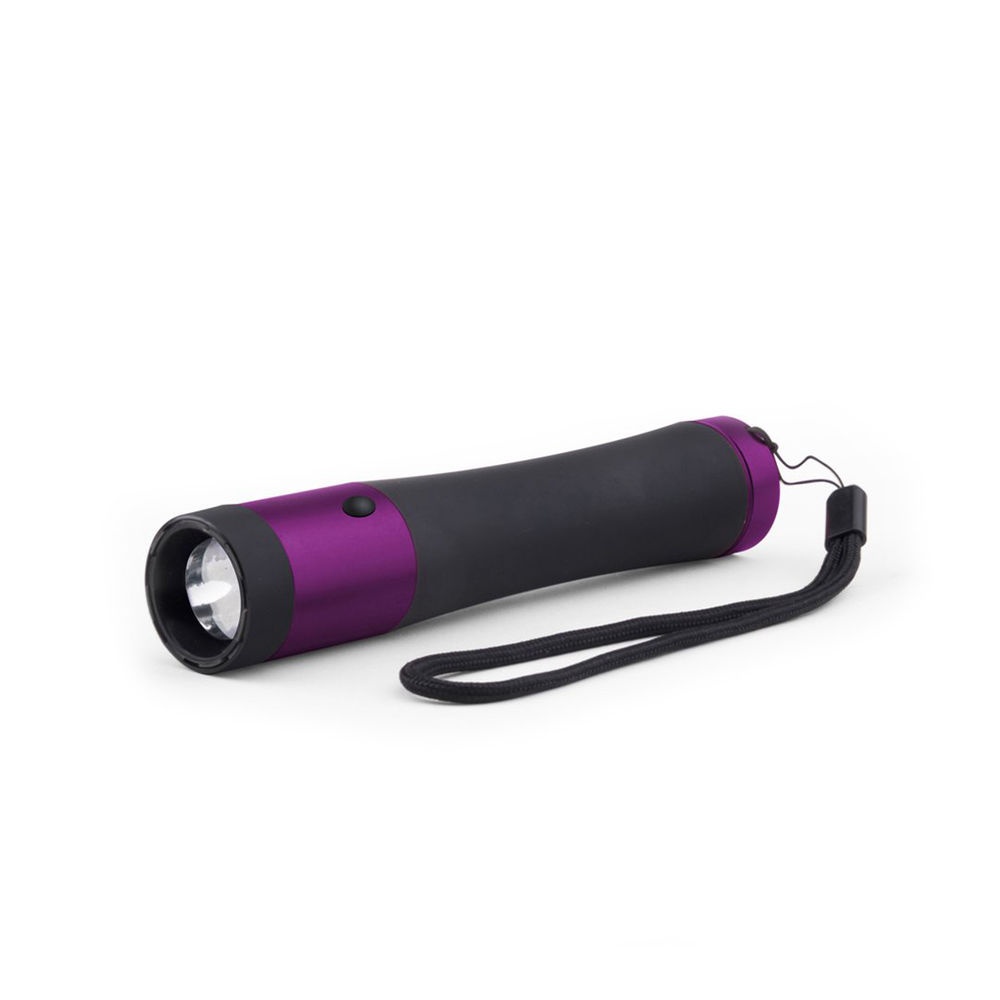
Stun Gun Flashlight - Purple, 200 Lumens, Ivy
Brand: GUARD DOG SECURITY
Stun Gun Flashlight The sleekest, sexiest practical defense flashlight ever designed, the Guard Dog Ivy. Especially designed for your daily carry, whether while taking a stroll or walking to your car at night, the Ivy is your perfect daily companion. With a curved and rubberized body, you can hold the self defense flashlight with ultimate comfort. Turn on the flashlight and a pure white light is visible, capable of temporarily blinding an attacker. With a simple press of the empowering stun gun switch, the Ivy becomes a self defense flashlight, with the ability to fend off an assailant with sound alone, or to make them regret nearing you with a touch of the high voltage sparks. Built with Guard Dog’s exclusive Concealed Inner Stun Technology ™, the Ivy is our most disguised stun gun ever, hiding any visible prongs, common in other stun guns. Need a recharge? Simply plug in the included rechargeable cord for everlasting power and safety. You’ll never leave home without the Guard Dog Ivy, a daily use high-powered flashlight with a concealed stun gun. Be prepared, be protected, be stylish. Description: High voltage stun can immobilize aggressors, or preventatively scare them off with its thunderous sound. Concealed design with no visible prongs and rubberized body, this electroshock weapon easily fits in your hand or bag. 200 Lumen bulb allows you to enlighten dark pathways or alleys. Safety switch prevents accidental discharge from you or children Rechargeable with charger included, you can easily keep your stun gun flashlight combo ready for use. Lifetime Warranty allows you to buy with confidence knowing Guard Dog has your back. Specifications: High Voltage Concealed Stun Gun A high voltage stun gun that is loud enough to scare off any unwelcome attacker before they approach 200 Lumens Tactical Flashlight A high powered tactical flashlight in a compact size Exclusive Concealed Inner Stun Technology Guard Dog’s exclusive Concealed Inner Stun Technology hides any visible prongs within the outer layer of the flashlight for practical purposes and daily use of the flashlight Unique Design This sleek design provides a firm grip, all while boasting unique style Safety Switch A safety switch prevents accidental discharge, yet convenient enough for a one-hand operation in the event of usage Aluminum Type III Body Enforcement throughout the body allows for durability and longevity Built-in Keychain Attached to your keys, keep protection near you wherever you go Charger Included Includes a charging cord for home use Rechargeable Battery Never buy batteries again U.S. Patents D690,383 and other patents pending P65 Warning WARNING: This product can expose you to chemicals including Nickel and Cobalt, which is known to the state of California to cause cancer. For more information, go to www.P65warnings.ca.gov
Category: Vehicles & Parts > Vehicle Parts & Accessories > Vehicle Safety & Security > Off-Road & Motor Sports Vehicle Protective Gear > ATV & UTV Gloves